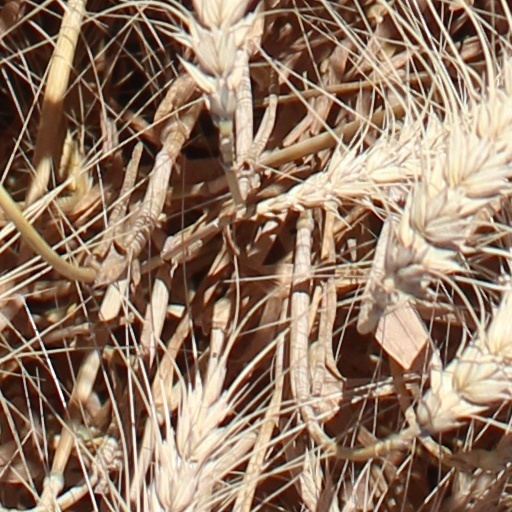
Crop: wheat